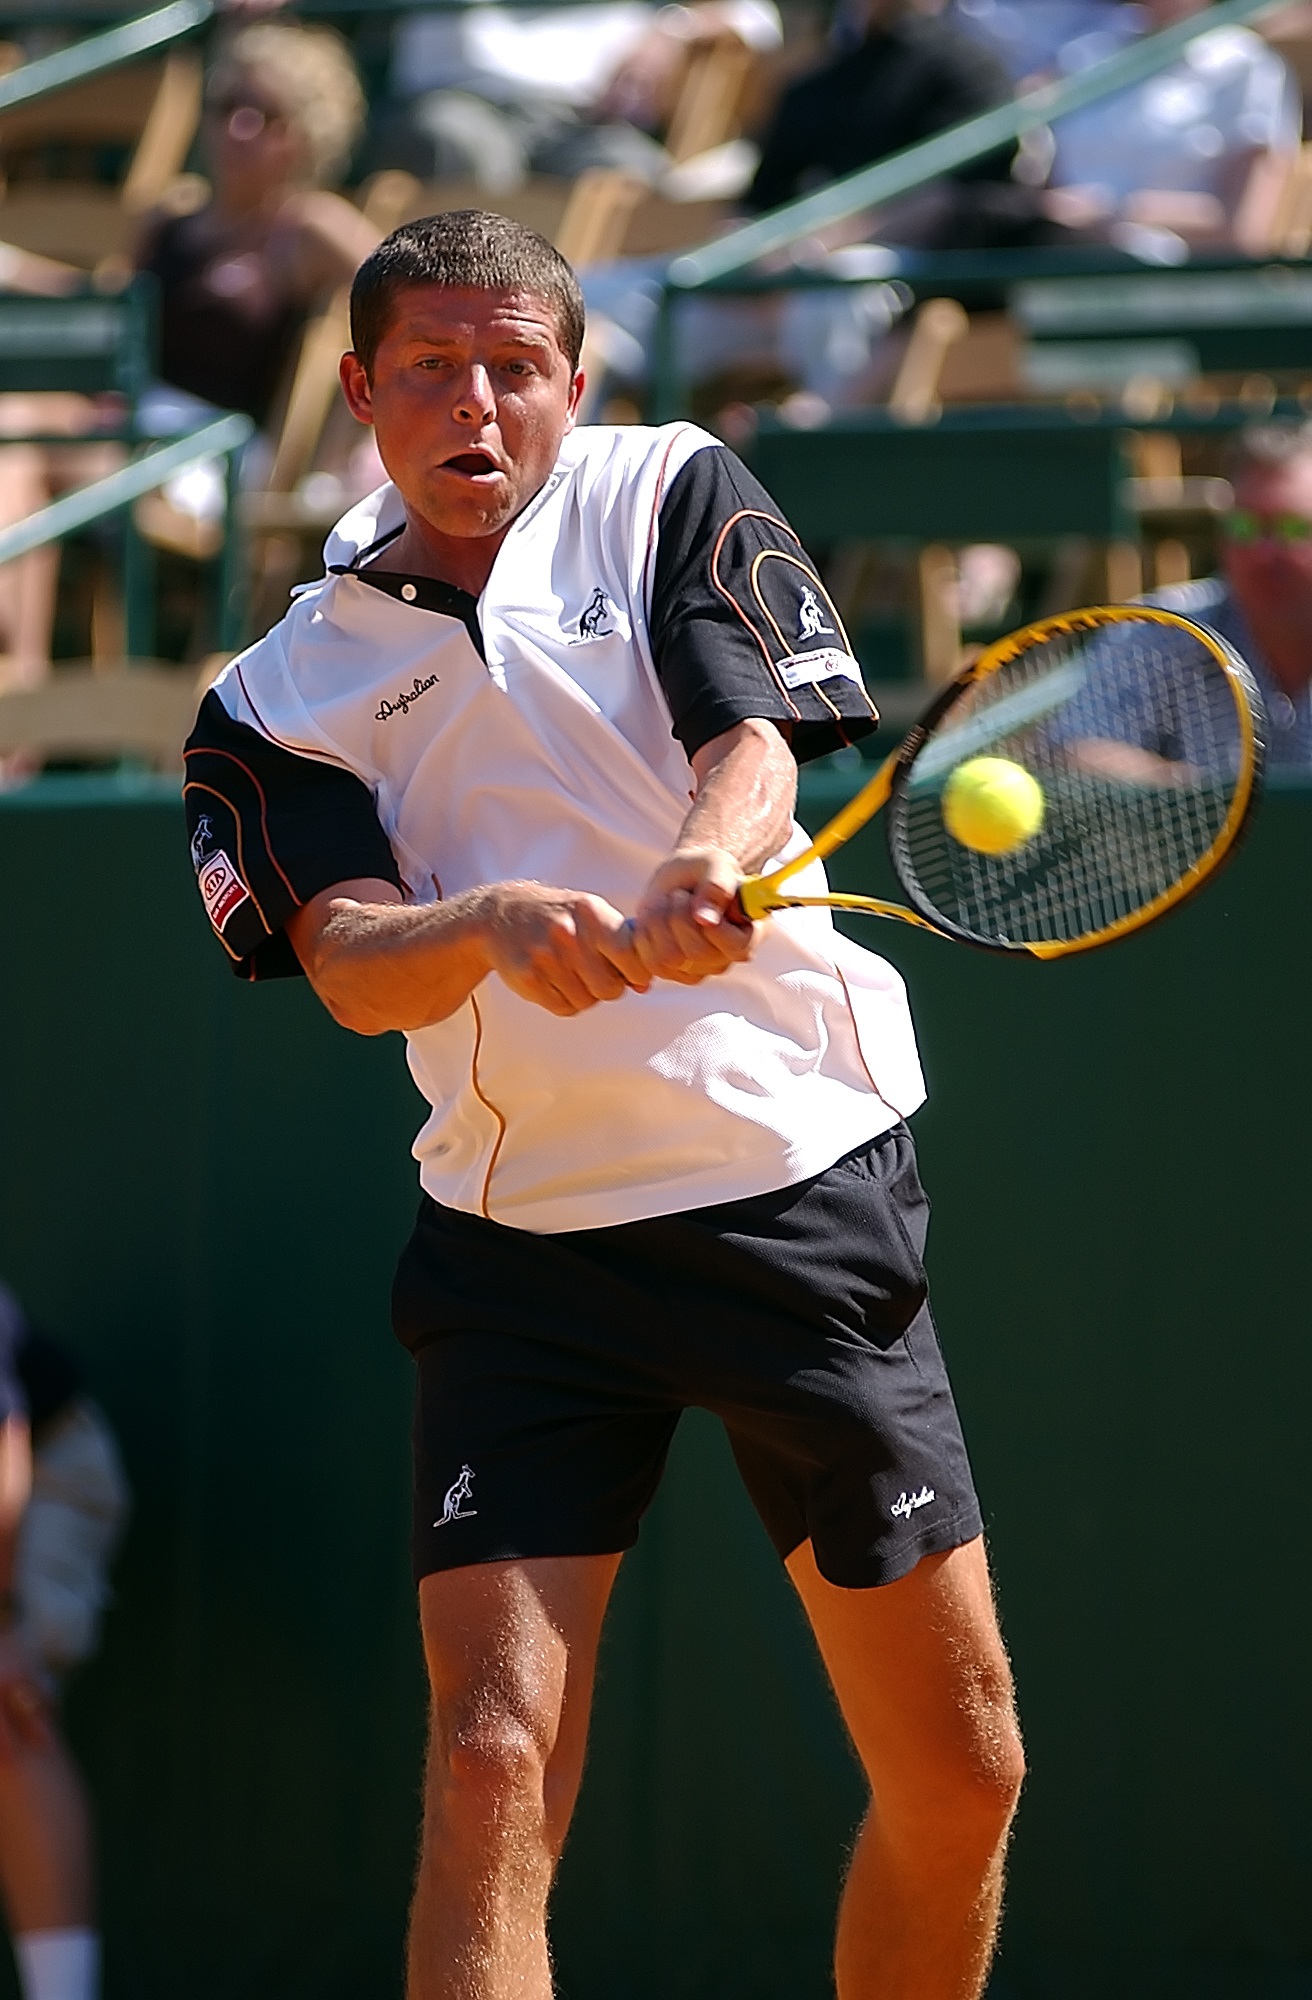
outdoor, sport, game, play, male, athletic, professional, set, player, tennis court, competition, tennis, sports, ball, match, court, championship, competitive, strong, athlete, tournament, active, racquet, hit, racket, football player, ball game, volley, tennis player, competition event, racquet sport